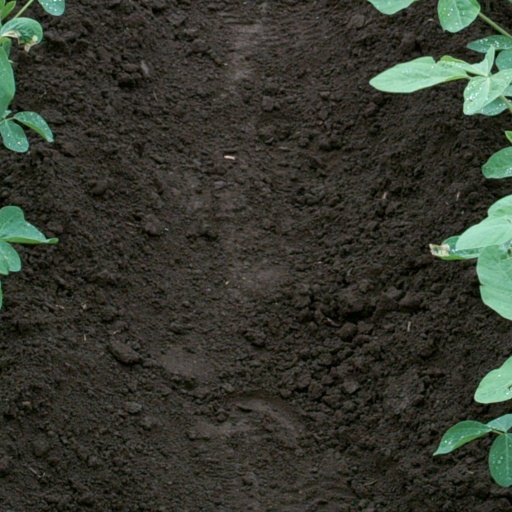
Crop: soybean